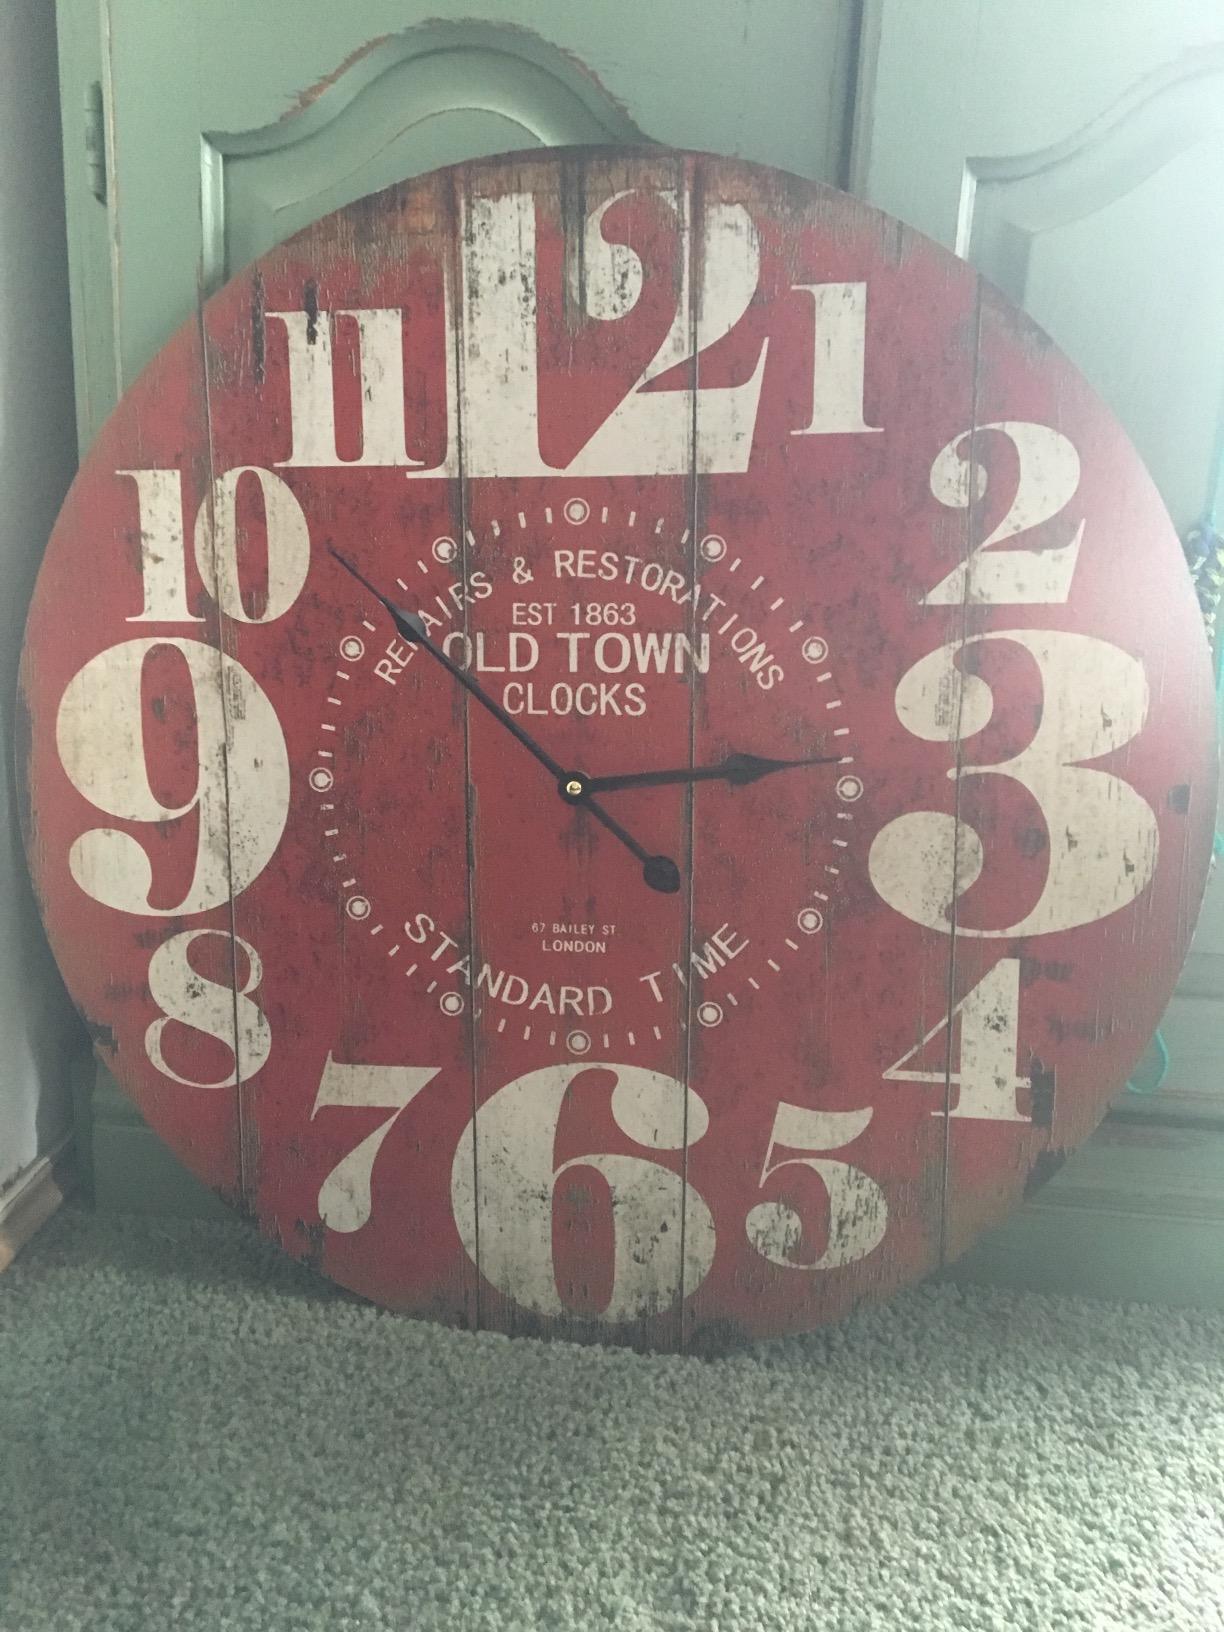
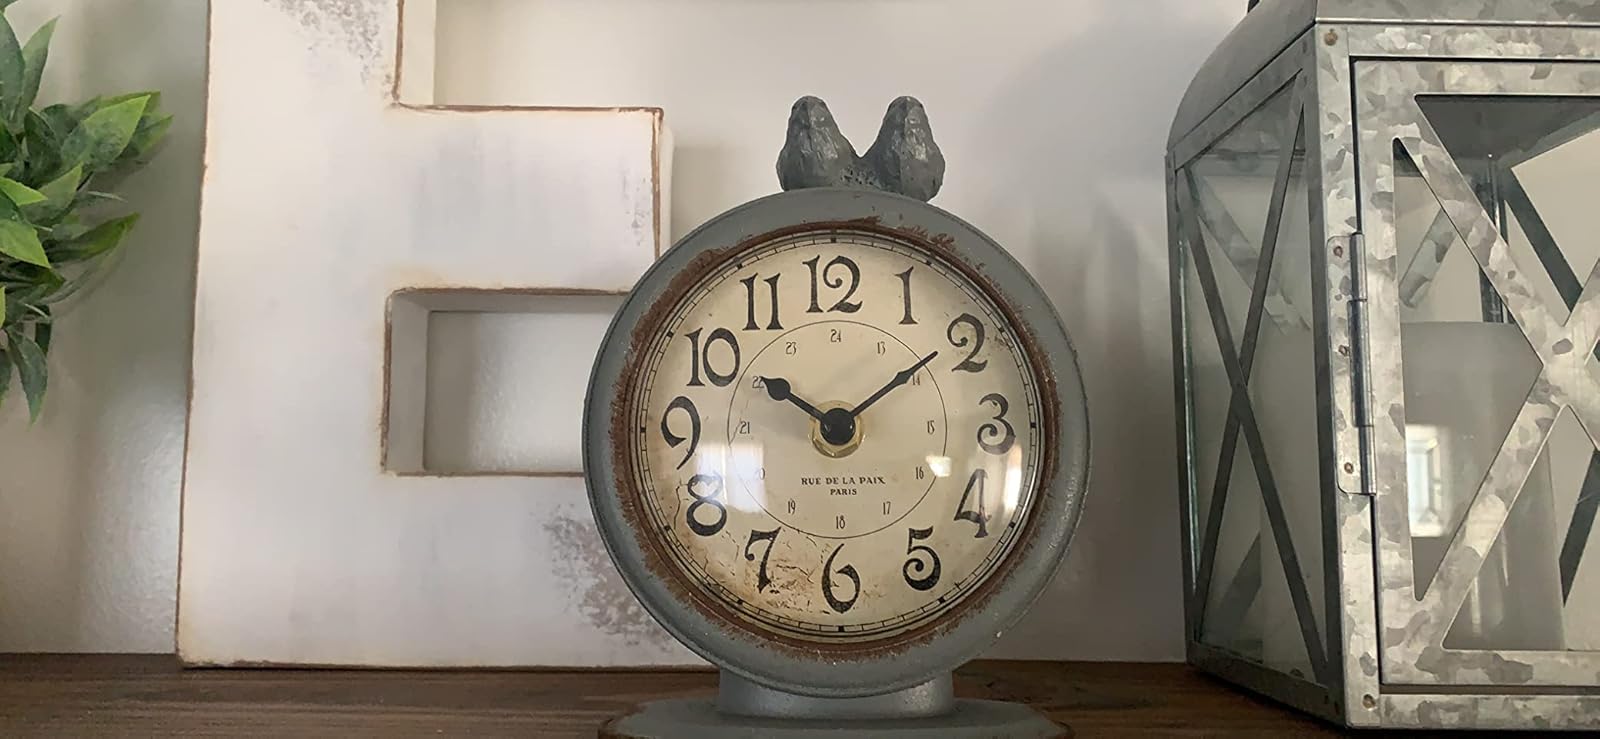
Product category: clock
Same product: no